London postal district

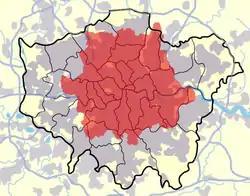
Greater London split into the London boroughs superimposed with the London postal district (red)

The London postal district has never been aligned with the London boundary. When the initial system was designed, the London boundary was restricted to the square mile of the small, ancient City of London. The wider metropolitan postal area covered parts of Middlesex, Surrey, Kent, Essex and Hertfordshire.